William Chapman (engineer)

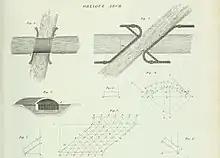
Finlay Bridge on the Kildare Canal, from Rees' Cyclopaedia, 1820

Chapman is important for his work on the theoretical design of skew bridges, as he developed the first methodical technique for their design. This was his 'spiral method', as described in Rees's Cyclopædia. It was based on work he had done for the Kildare Canal in Ireland in 1787. In this, the arch is considered as a series of arch slices, parallel to the arch faces and at an angle to the abutments. The arch soffit (the curved underside) is drawn out into a flat plane, a parallelogram grid drawn on this, and then these diagonal lines (each one representing an arch slice) transferred to the centring of the constructed arch. This method had been applied to the design of Finlay Bridge at Naas, employing an arch barrel based on a circular segment that is smaller than a semicircle. This method would later be described in standard texts on railway masonry, such as Nicholson.